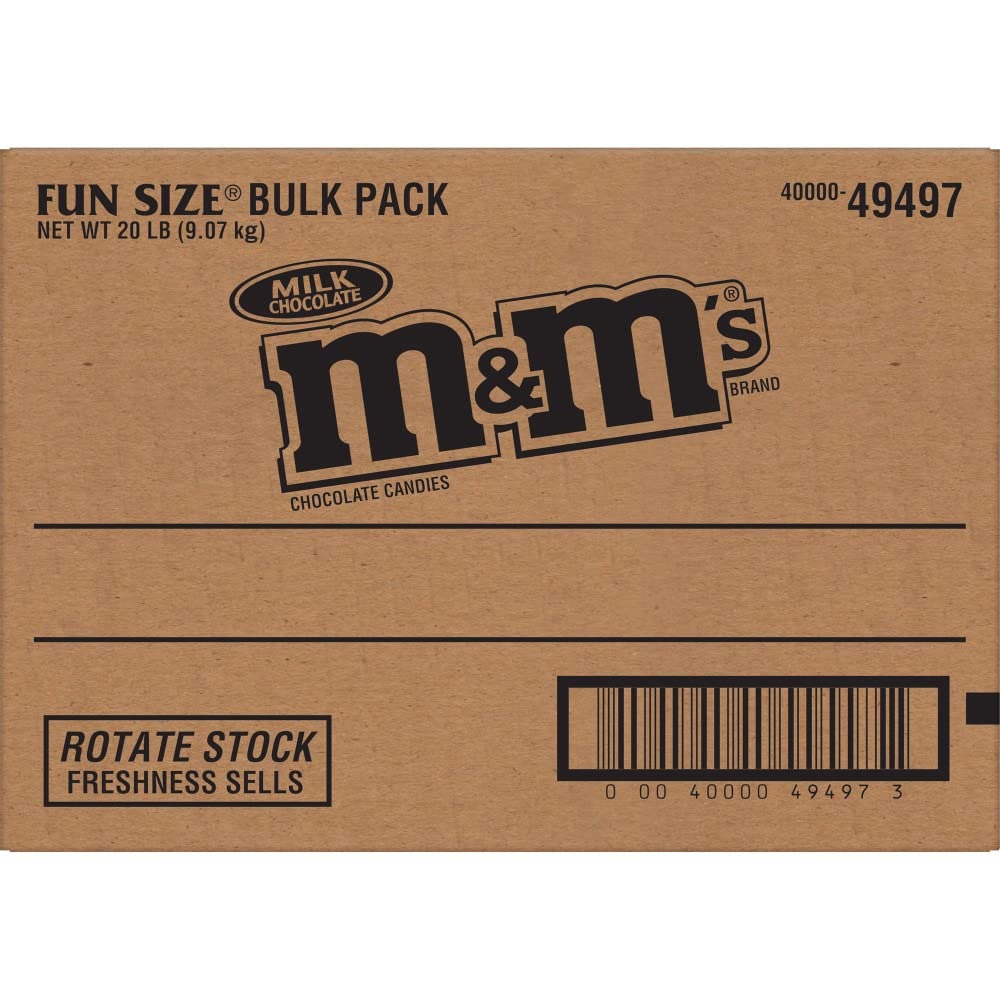
Item Name: M&M'S Milk Chocolate Candy Fun Size 320 Ounce (Pack of 1) Bulk Package Box
Bullet Point 1: Contains one (1) 20 pound bulk package of individually wrapped M&M'S Fun Size Milk Chocolate Candy Pouches
Bullet Point 2: Made with real milk chocolate covered in a colorful, crunchy candy shell
Bullet Point 3: This bulk wrapped chocolate is great for passing out on Halloween or using in holiday gift bags
Bullet Point 4: Perfect for office managers looking for individually wrapped bulk chocolate to stock the office pantry
Bullet Point 5: Comes with enough fun size candy pouches to treat family, friends and coworkers
Value: 320.0
Unit: Ounce

Price: 14.99